Osama Nabieh

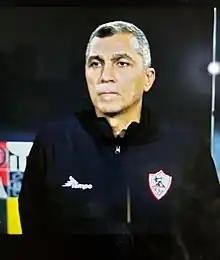
Nabieh in 2023

Osama Nabieh (born 20 January 1975) is a former Egyptian professional footballer who currently coaches Sudanese club Al-Merrikh.